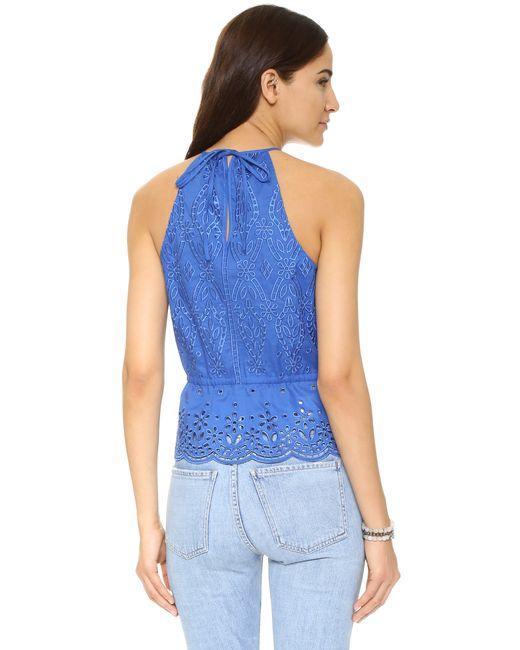
blaues kleines Damenoberteil ärmelloser Seilhals